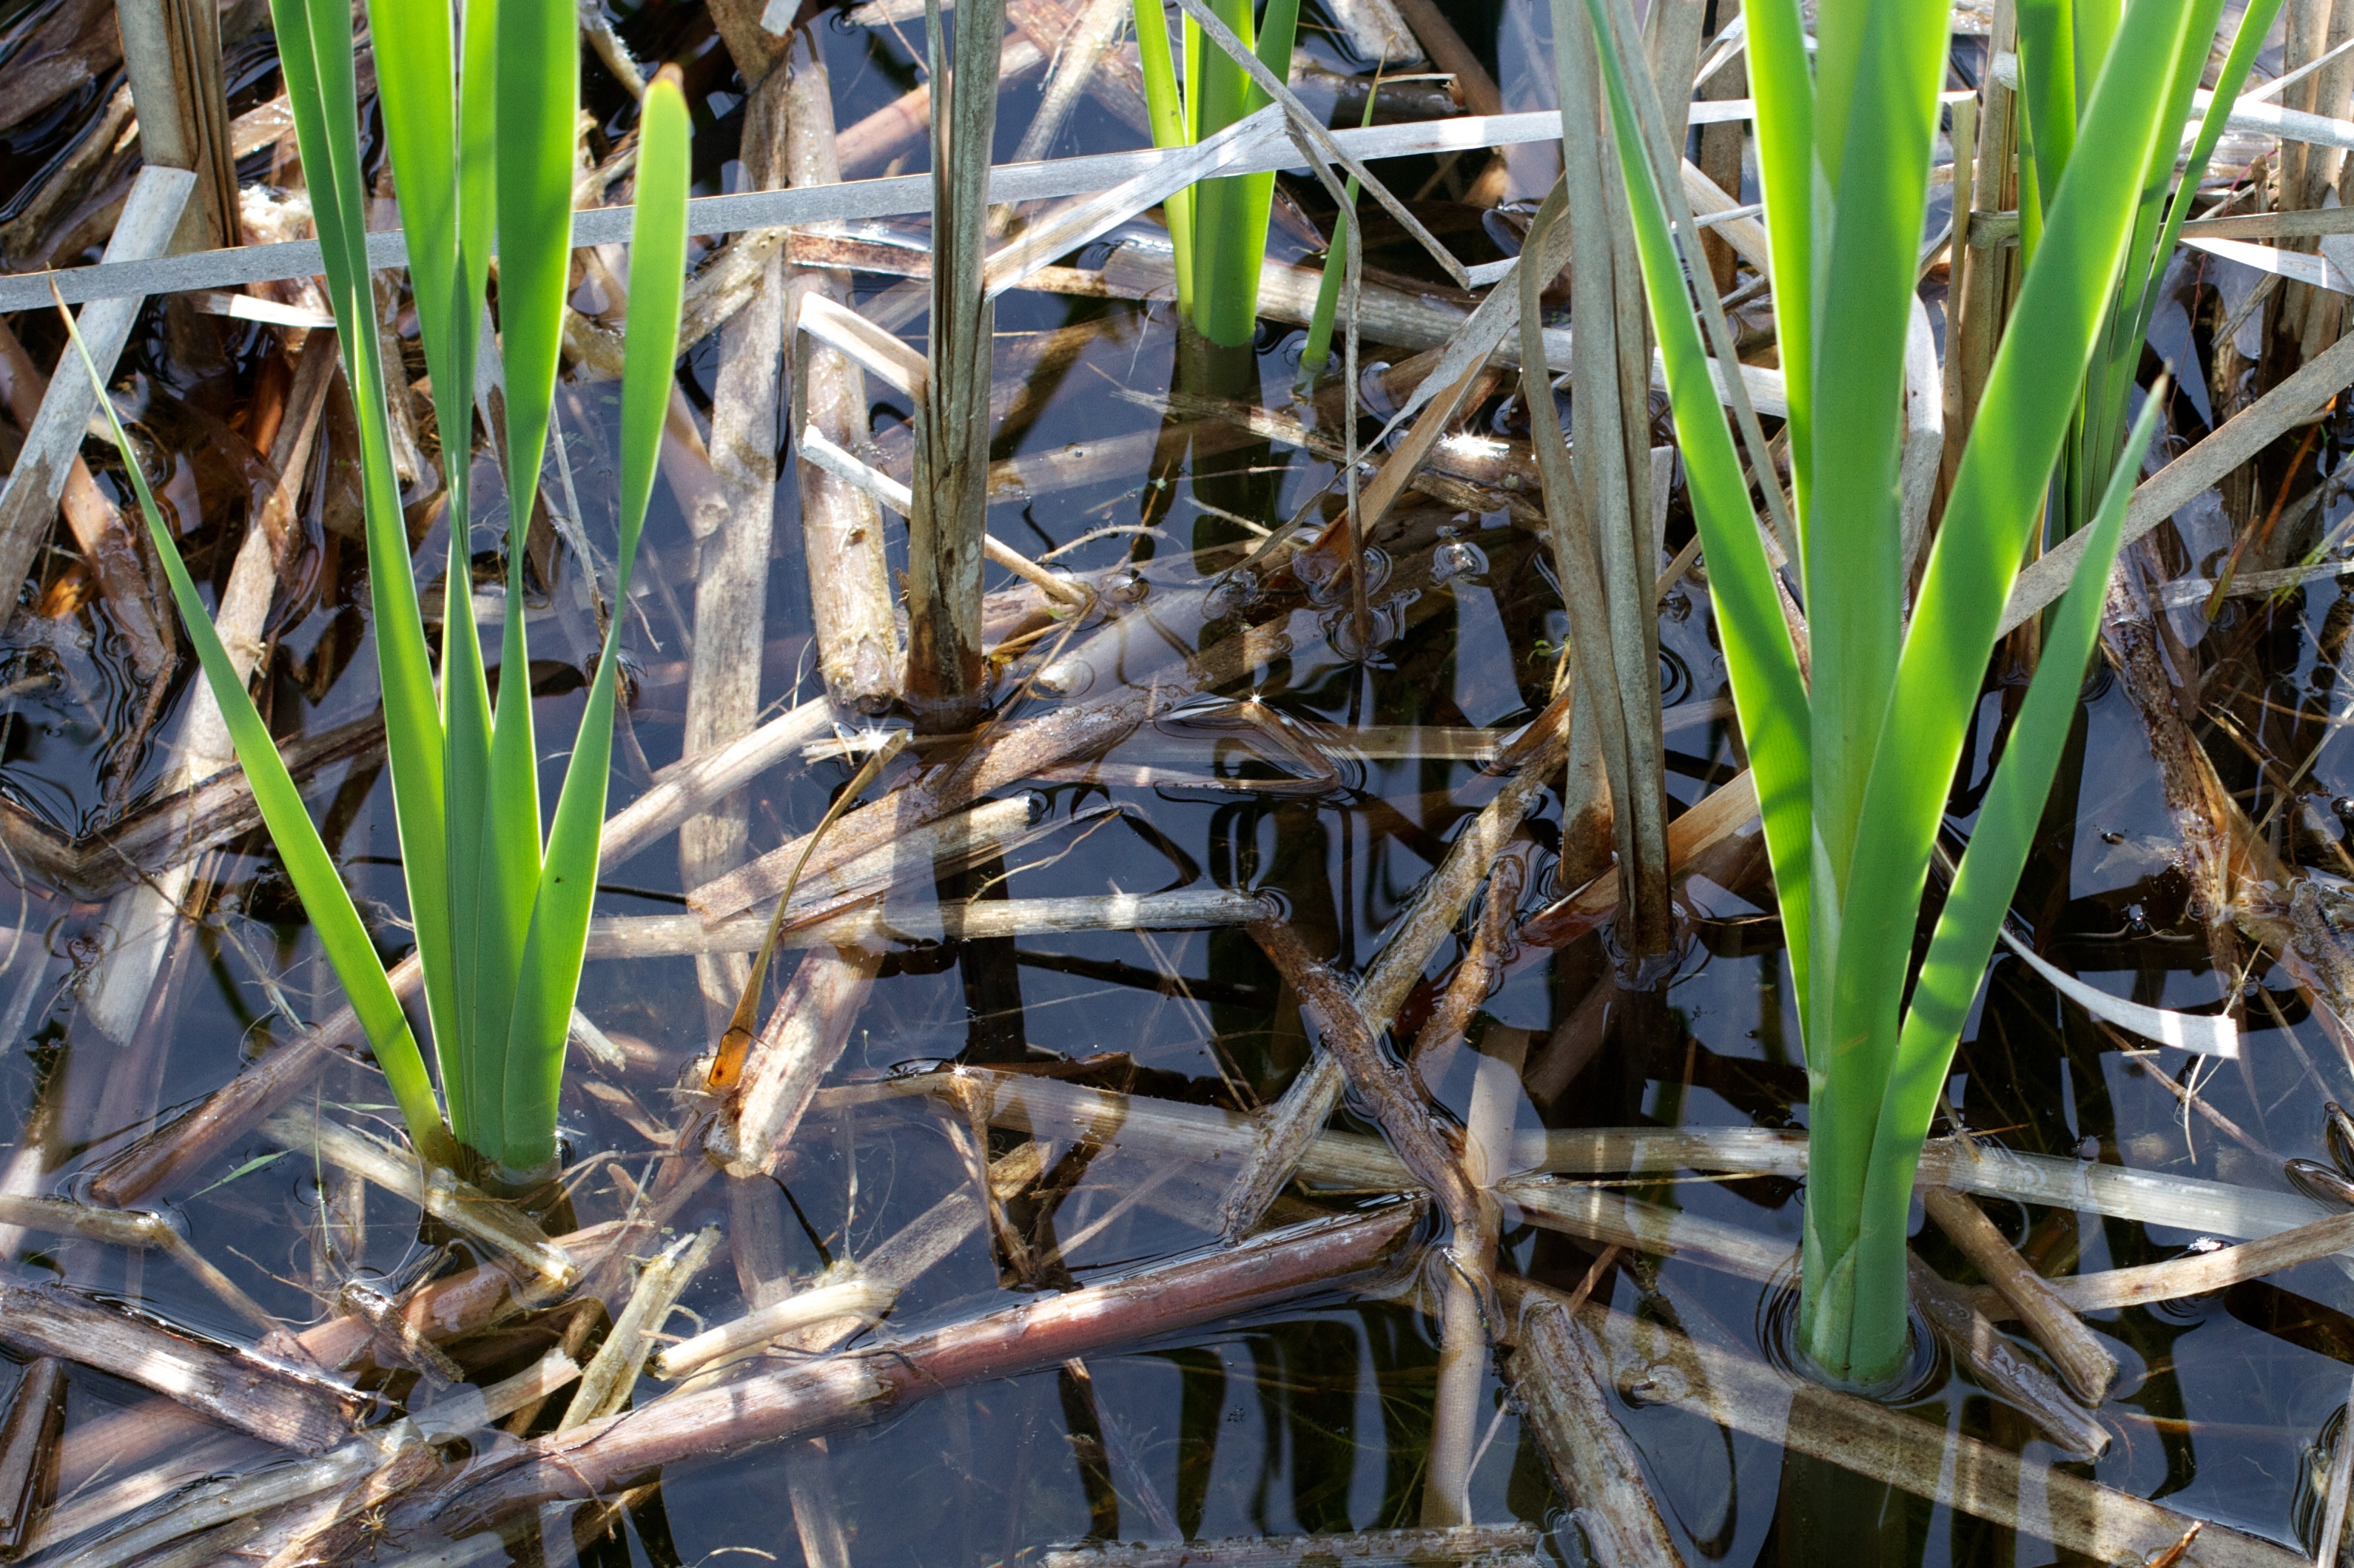
tree, grass, plant, leaf, flower, green, crop, botany, agriculture, garden, flora, wetland, raildog, grass family, phragmites, arecales